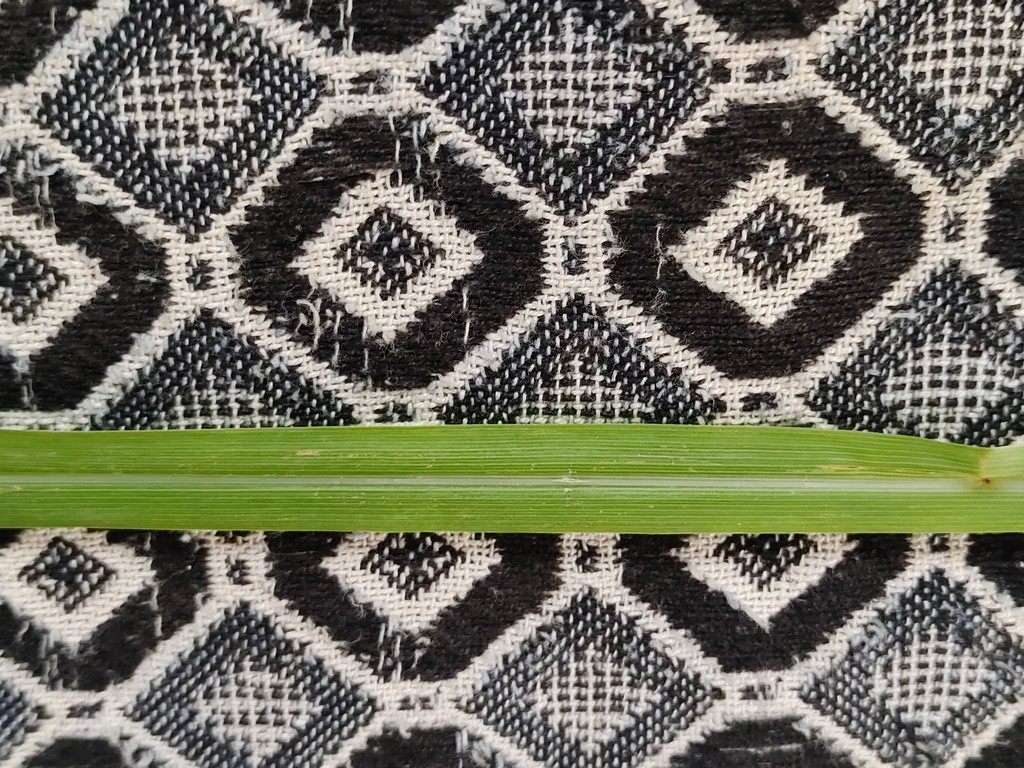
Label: Unhealthy